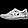
Label: Sneaker